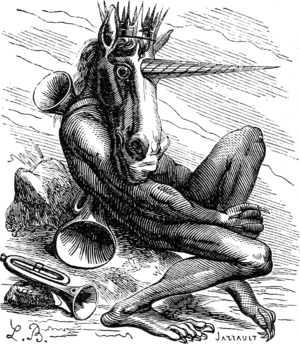
Une illustration pour l’article Amduscias dans le Dictionnaire infernal par Collin de Plancy.